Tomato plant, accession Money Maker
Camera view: tilt-top (135 deg); turntable rotation: 210 degrees
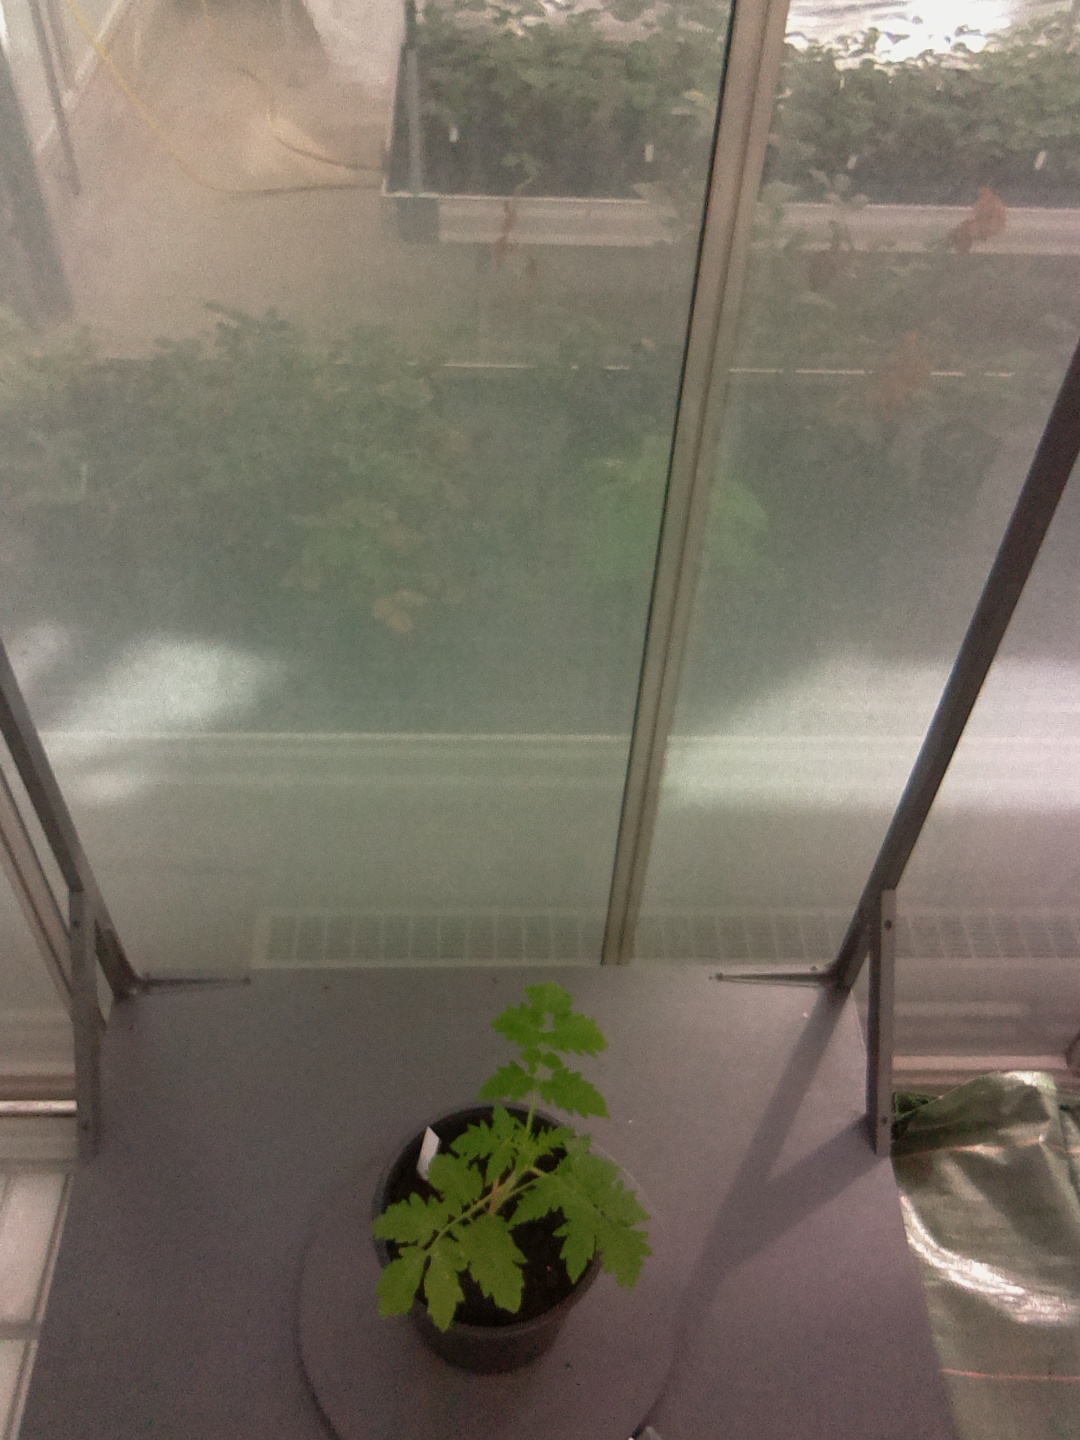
BBCH growth stage 13: 6 of true leaves visible